Latvia in the Eurovision Song Contest 2014

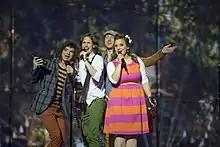
Aarzemnieki during a rehearsal before the first semi-final

Aarzemnieki took part in technical rehearsals on 28 April and 2 May, followed by dress rehearsals on 5 and 6 May. This included the jury show on 5 May where the professional juries of each country watched and voted on the competing entries.